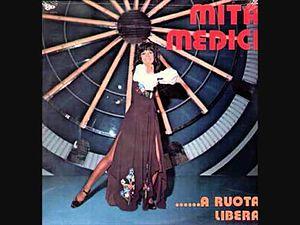
Couverture du disque Ruota Libera chanté par l'actrice italienne Mita Medici
Ruota Libera est une célèbre chanson italienne chantée par l’artiste italienne Mita Medici, écrite par Pippo Baudo, Pippo Caruso, Sergio Paolini, Stelio Silvestri, produite par la maison de disques CGD, qui n'existe plus.